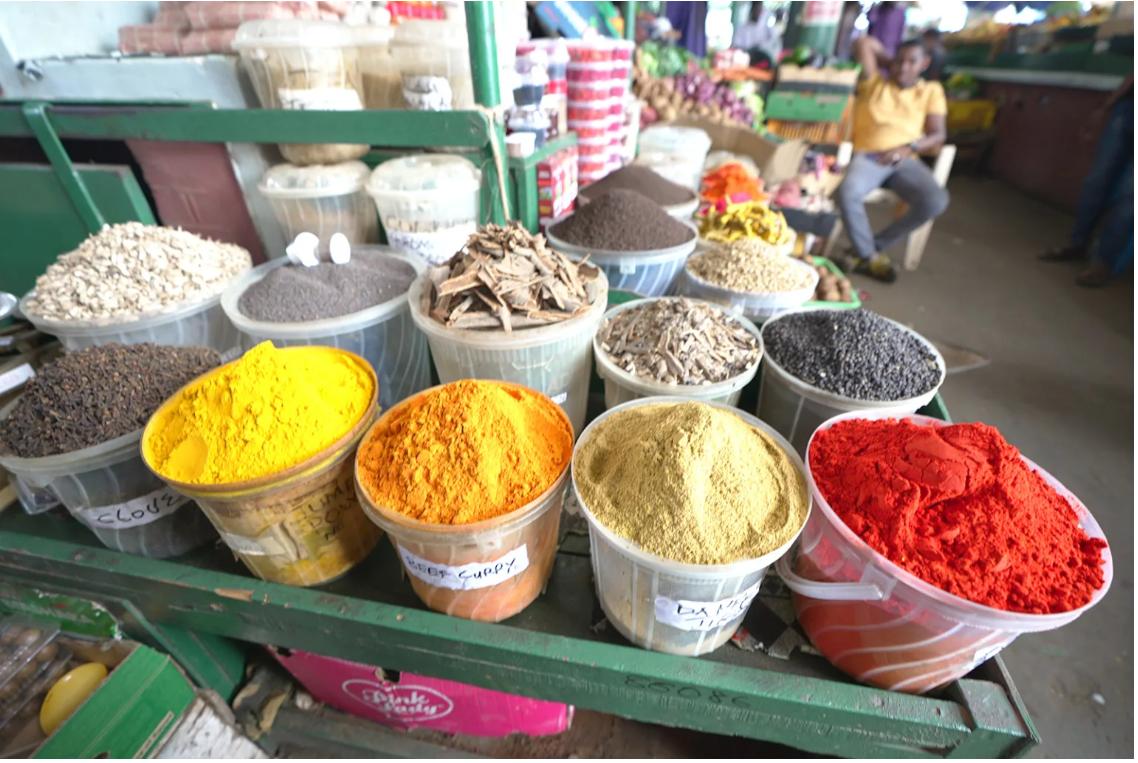
Bidhaa mbalimbali kwenye vindoo zimepangwa kwa utaratibu. Haya ni madhari ya sokoni na hizi ni viungo vya upishi zinazouzwa hasa kwenye mkoa wa Pwani na hutumiwa kuunda vyakula mbalimbali kama vile pilau, biriani na kadhalika.